Huntingdon

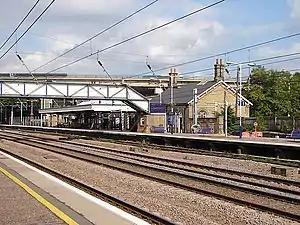
Huntingdon station

Huntingdon railway station is sited on the East Coast Main Line. Services that stop here are operated by Govia Thameslink Railway, on the Thameslink and Great Northern routes.